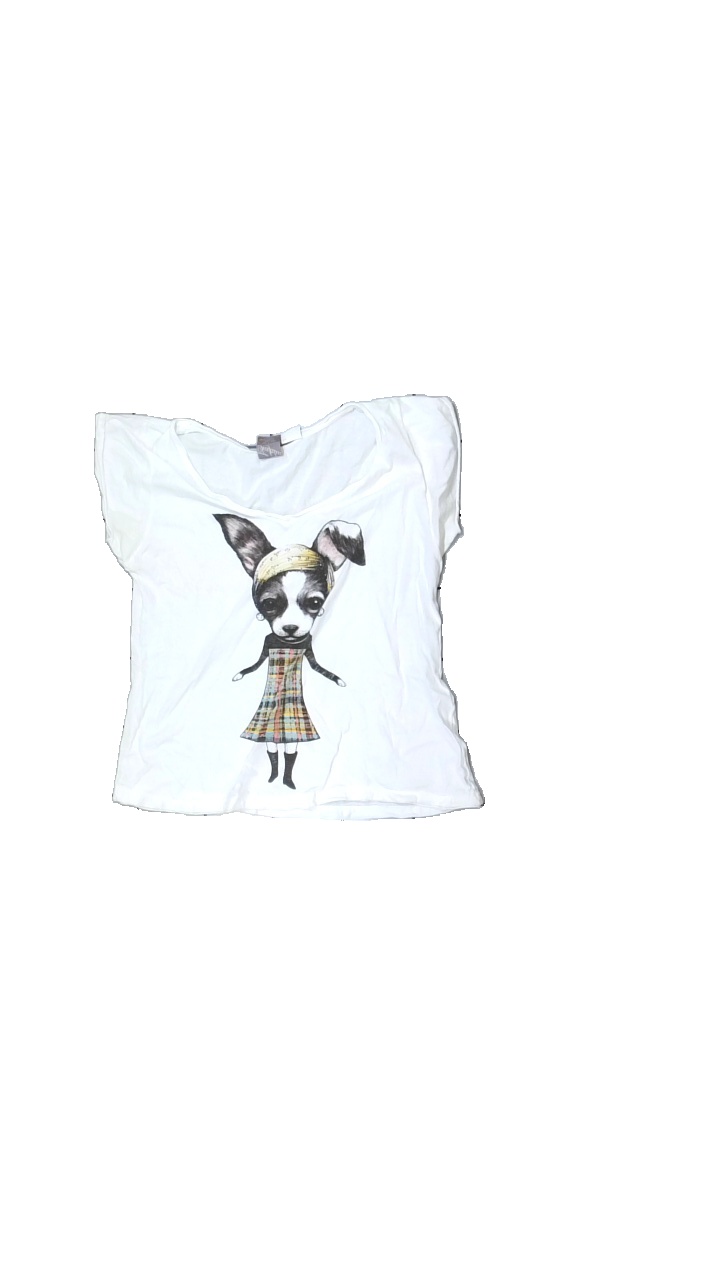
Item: T-shirt (Ladies)
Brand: Trafaulc
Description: white t-shirt with print
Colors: White, Yellow, Black
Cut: Regular, C-collar
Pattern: Other
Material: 100% Cotton
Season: All
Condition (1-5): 5
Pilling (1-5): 5
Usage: Reuse
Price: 100-150